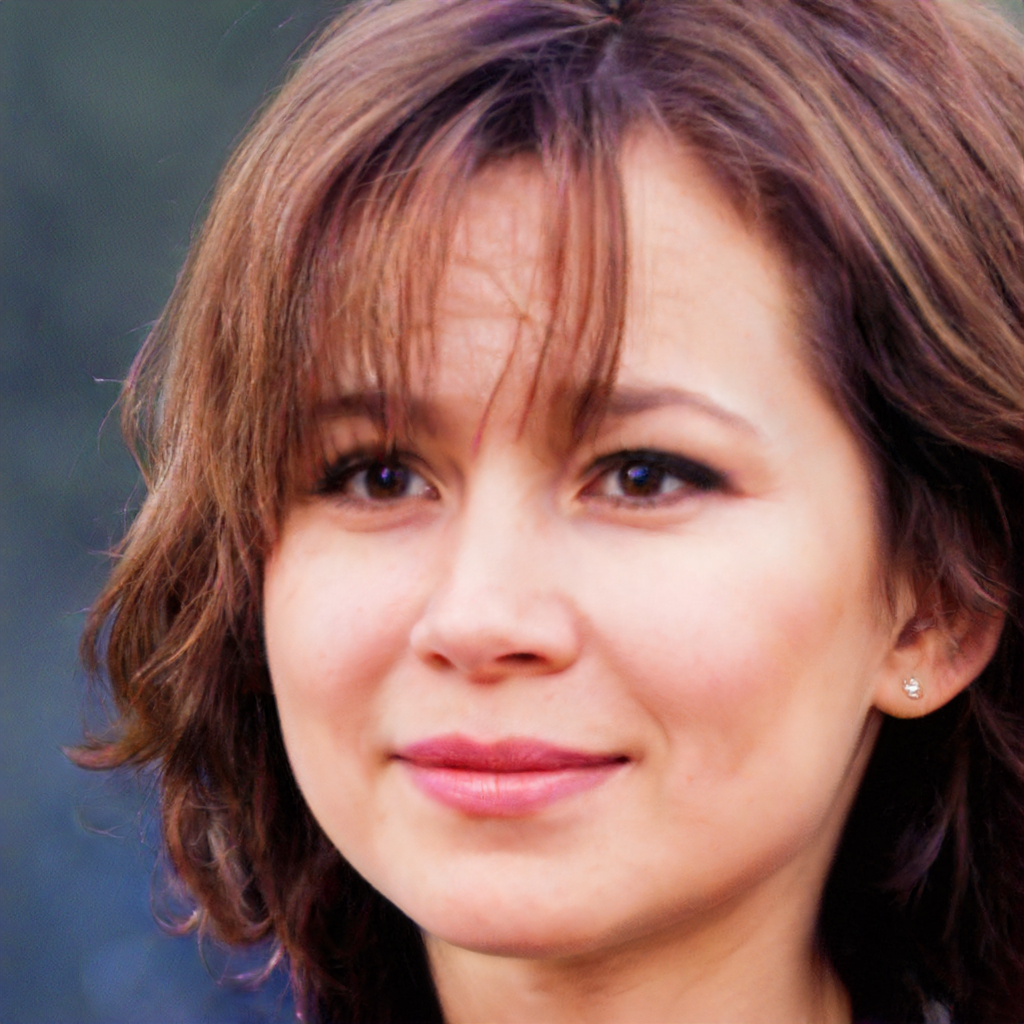
Gender: Female